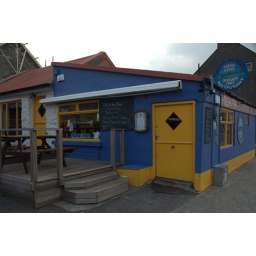
Out of the blue fish restaurant in Dingle, Ireland